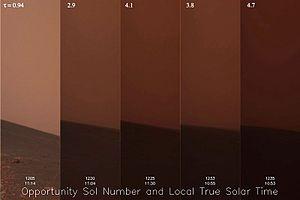
Le climat de Mars a été un sujet de curiosité scientifique durant des siècles, notamment parce que Mars est la seule planète tellurique dont la surface peut être directement observée en détail depuis la Terre, à l'aide d'un télescope.